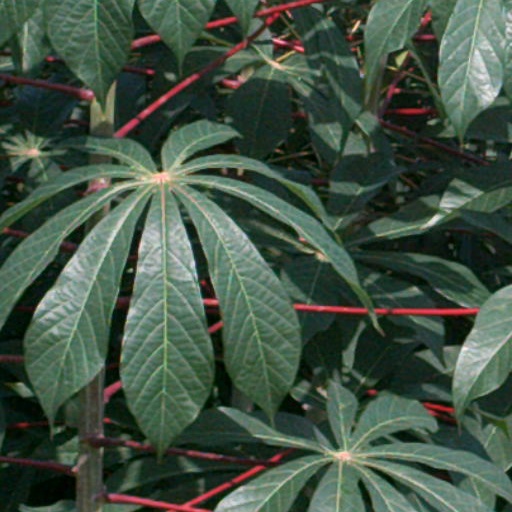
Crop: cassava